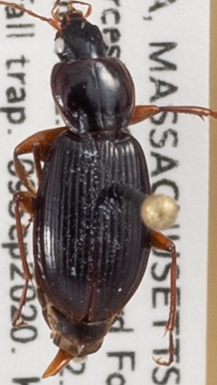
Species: Synuchus impunctatus
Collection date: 2020-09-09
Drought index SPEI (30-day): -0.146
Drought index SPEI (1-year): -0.8
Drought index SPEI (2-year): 0.518